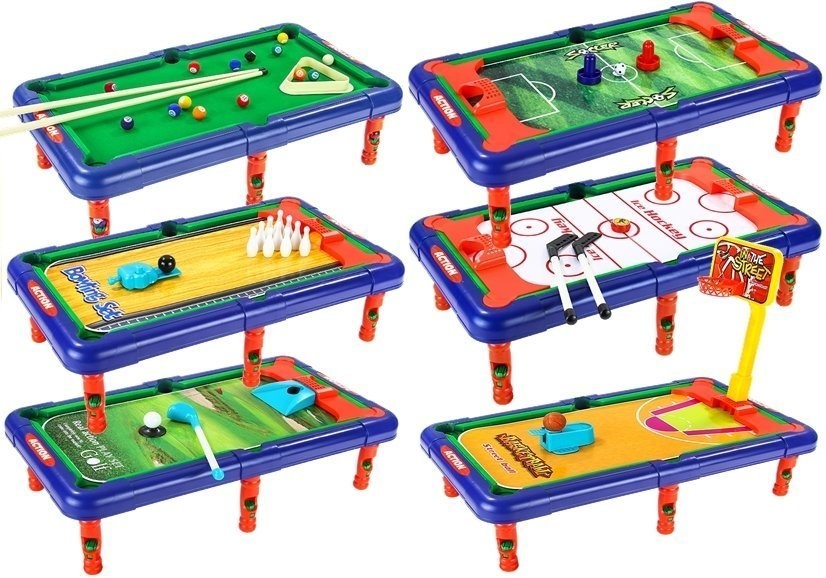
6in1-tafel met vervangbare spelborden Accessoires Voetbal Basketbal Snooker
Ontdek de 6-in-1 tafel met vervangbare spelborden voor eindeloos speelplezier. Deze multifunctionele tafel biedt voetbal, basketbal, snooker en meer, perfect voor gezinnen en vrienden. Het stevige ontwerp en de snelle omwisselbare borden maken het gemakkelijk om van spel te wisselen. Ideaal voor feestjes, spelletjesavonden of gewoon een gezellige middag thuis. Verhoog de spelervaring en breng plezier in elk huishouden met deze veelzijdige speeloplossing. Bestel nu en geniet van de ultieme game-ervaring!
Brand: Leantoys
Category: Sporting Goods > Indoor Games > Multi-Game Tables > Attachable Multi-Game Tables